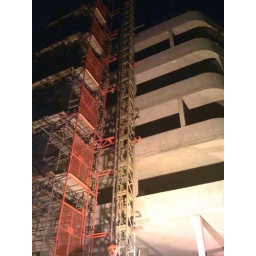
A new building being slowly poured, floor by floor.